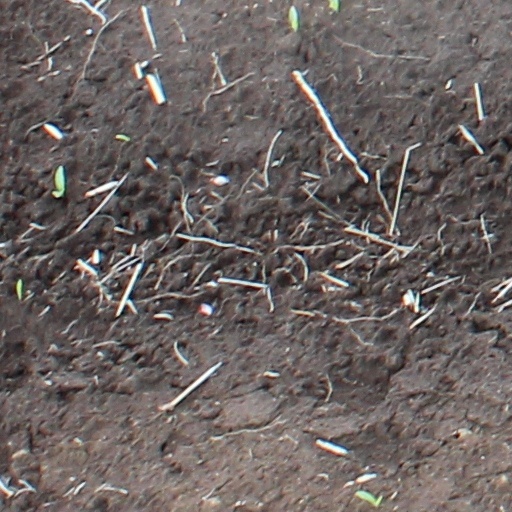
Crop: wheat